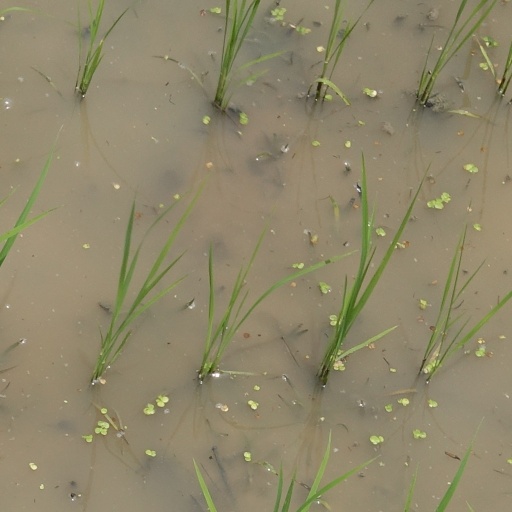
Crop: rice